Chloé

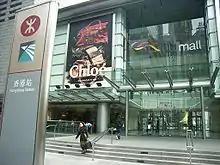
Hong Kong

Chloé is a French luxury fashion house founded in 1952 by Gaby Aghion. In 1953, Aghion joined forces with Jacques Lenoir, formally managing the business side of the brand, allowing Aghion to purely pursue the creative growth of Chloé. Its headquarters are located in Paris.